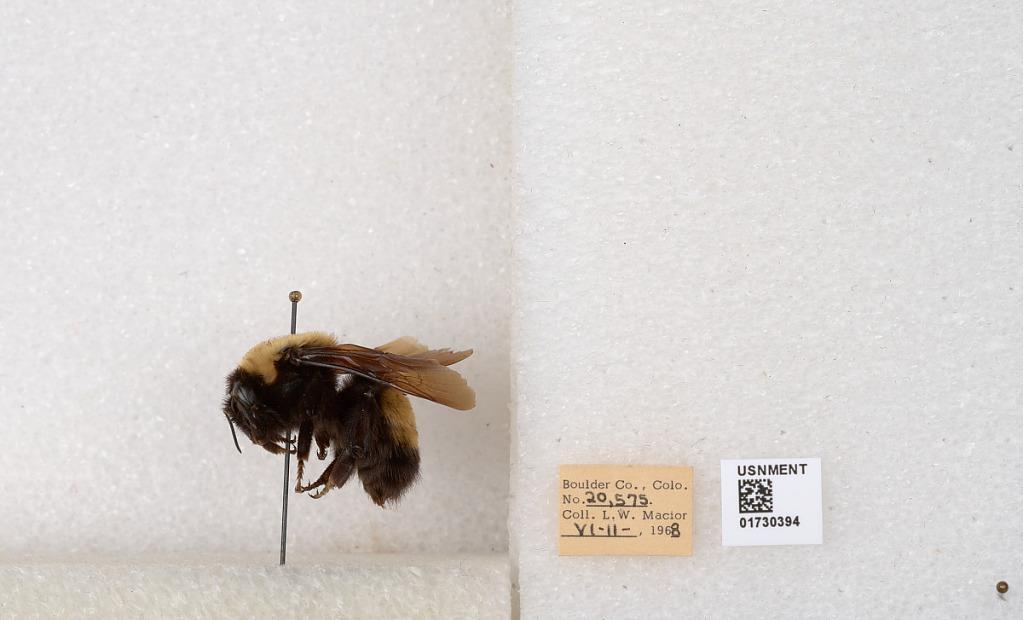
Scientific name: Bombus (Bombus) nevadensis Cresson